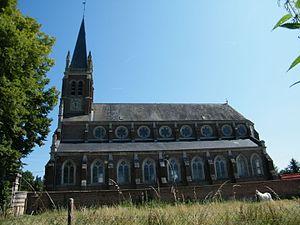
Saint-Pierre, église d'Etinehem.
Louis Henry Antoine, né à Lunéville le 23 octobre 1820 et décédé à Amiens le 22 janvier 1900 est un architecte français
L'église Saint-Pierre d'Étinehem est située dans la commune associée d'Étinehem, sur le territoire de la commune d'Étinehem-Méricourt, dans le département de la Somme, à l'est d'Amiens.
Étinehem est une ancienne commune française située dans le département de la Somme, en région Hauts-de-France.